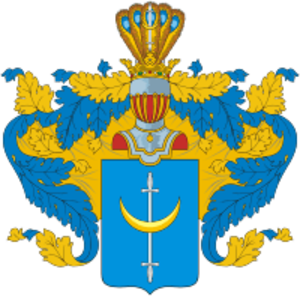
La famille Glinka est une ancienne famille de la noblesse russe d'origine polonaise, du clan Trzaska.